Willemsoord, Den Helder

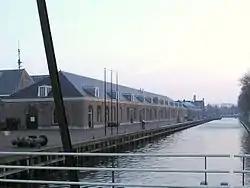
Monumental buildings at Willemsoord

Willemsoord is a large former naval base of the Royal Netherlands Navy in Den Helder. It is now connected to the city center of Den Helder, and focuses on entertainment and tourism.